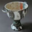
Label: cup